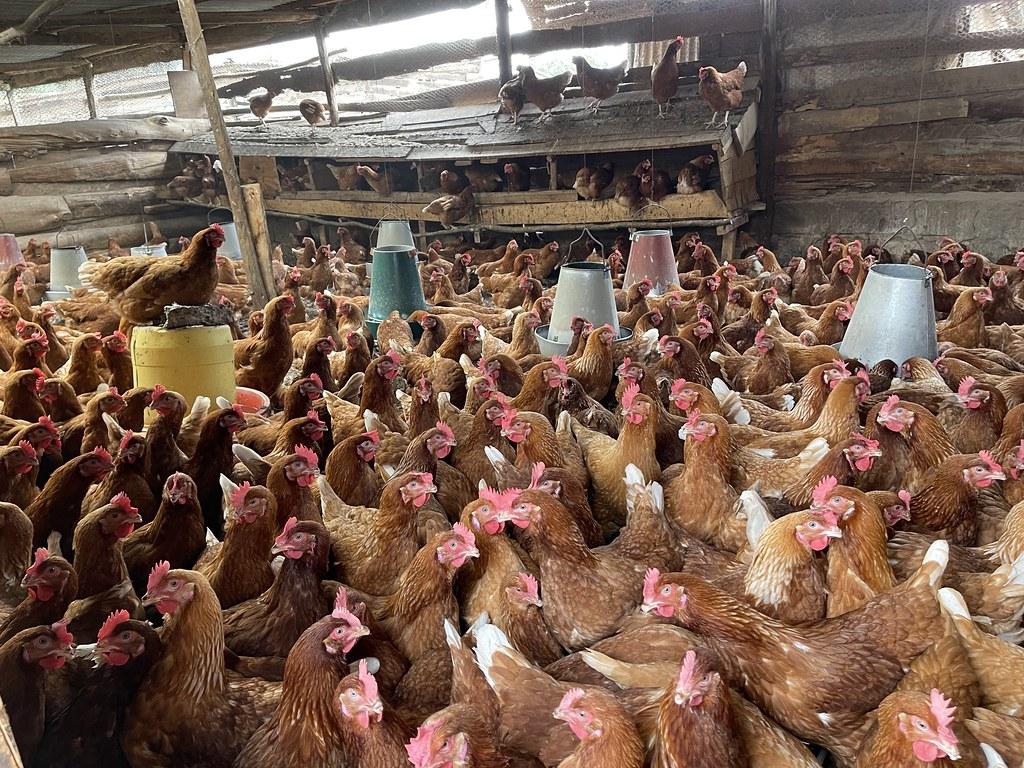
Nyumba ya mbao ambayo iko na kuku wengi sana, kuku wenye rangi ya kahawia. Kuku wengine wako juu na wengine wako chini na pia tunaona vifaa ambavyo vinatumiwa kuwalisha vikiwa vimetapakaa au vimepangwa kila mahali.